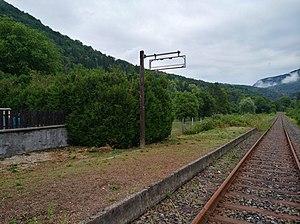
Quai de l'ancienne gare de Chassal (Jura, France).
Chassal est une ancienne commune française située dans le département du Jura en région Bourgogne-Franche-Comté. Le 1ᵉʳ janvier 2019, elle devient commune déléguée de Chassal-Molinges.